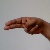
The image shows a hand gesture representing the letter 'H' in Indian Sign Language.